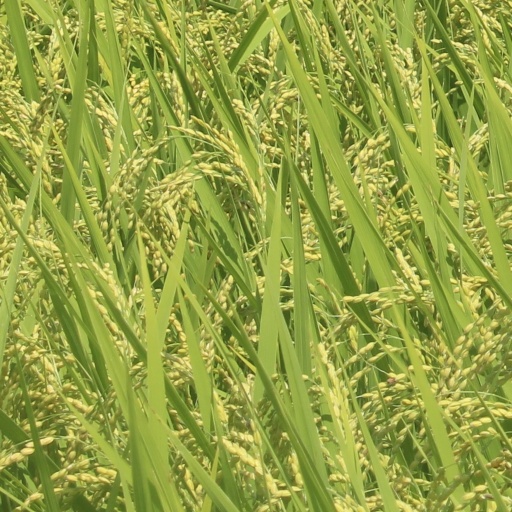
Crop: rice